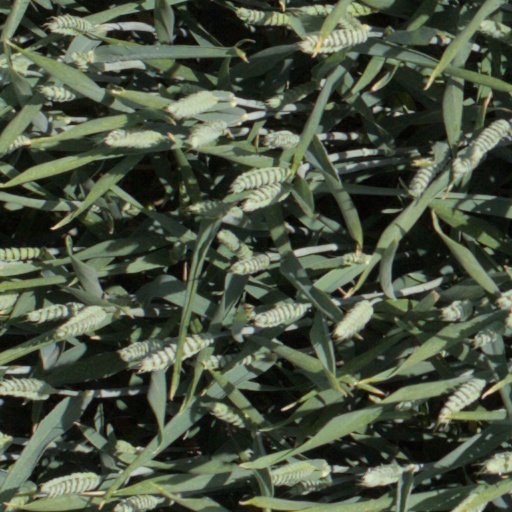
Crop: wheat